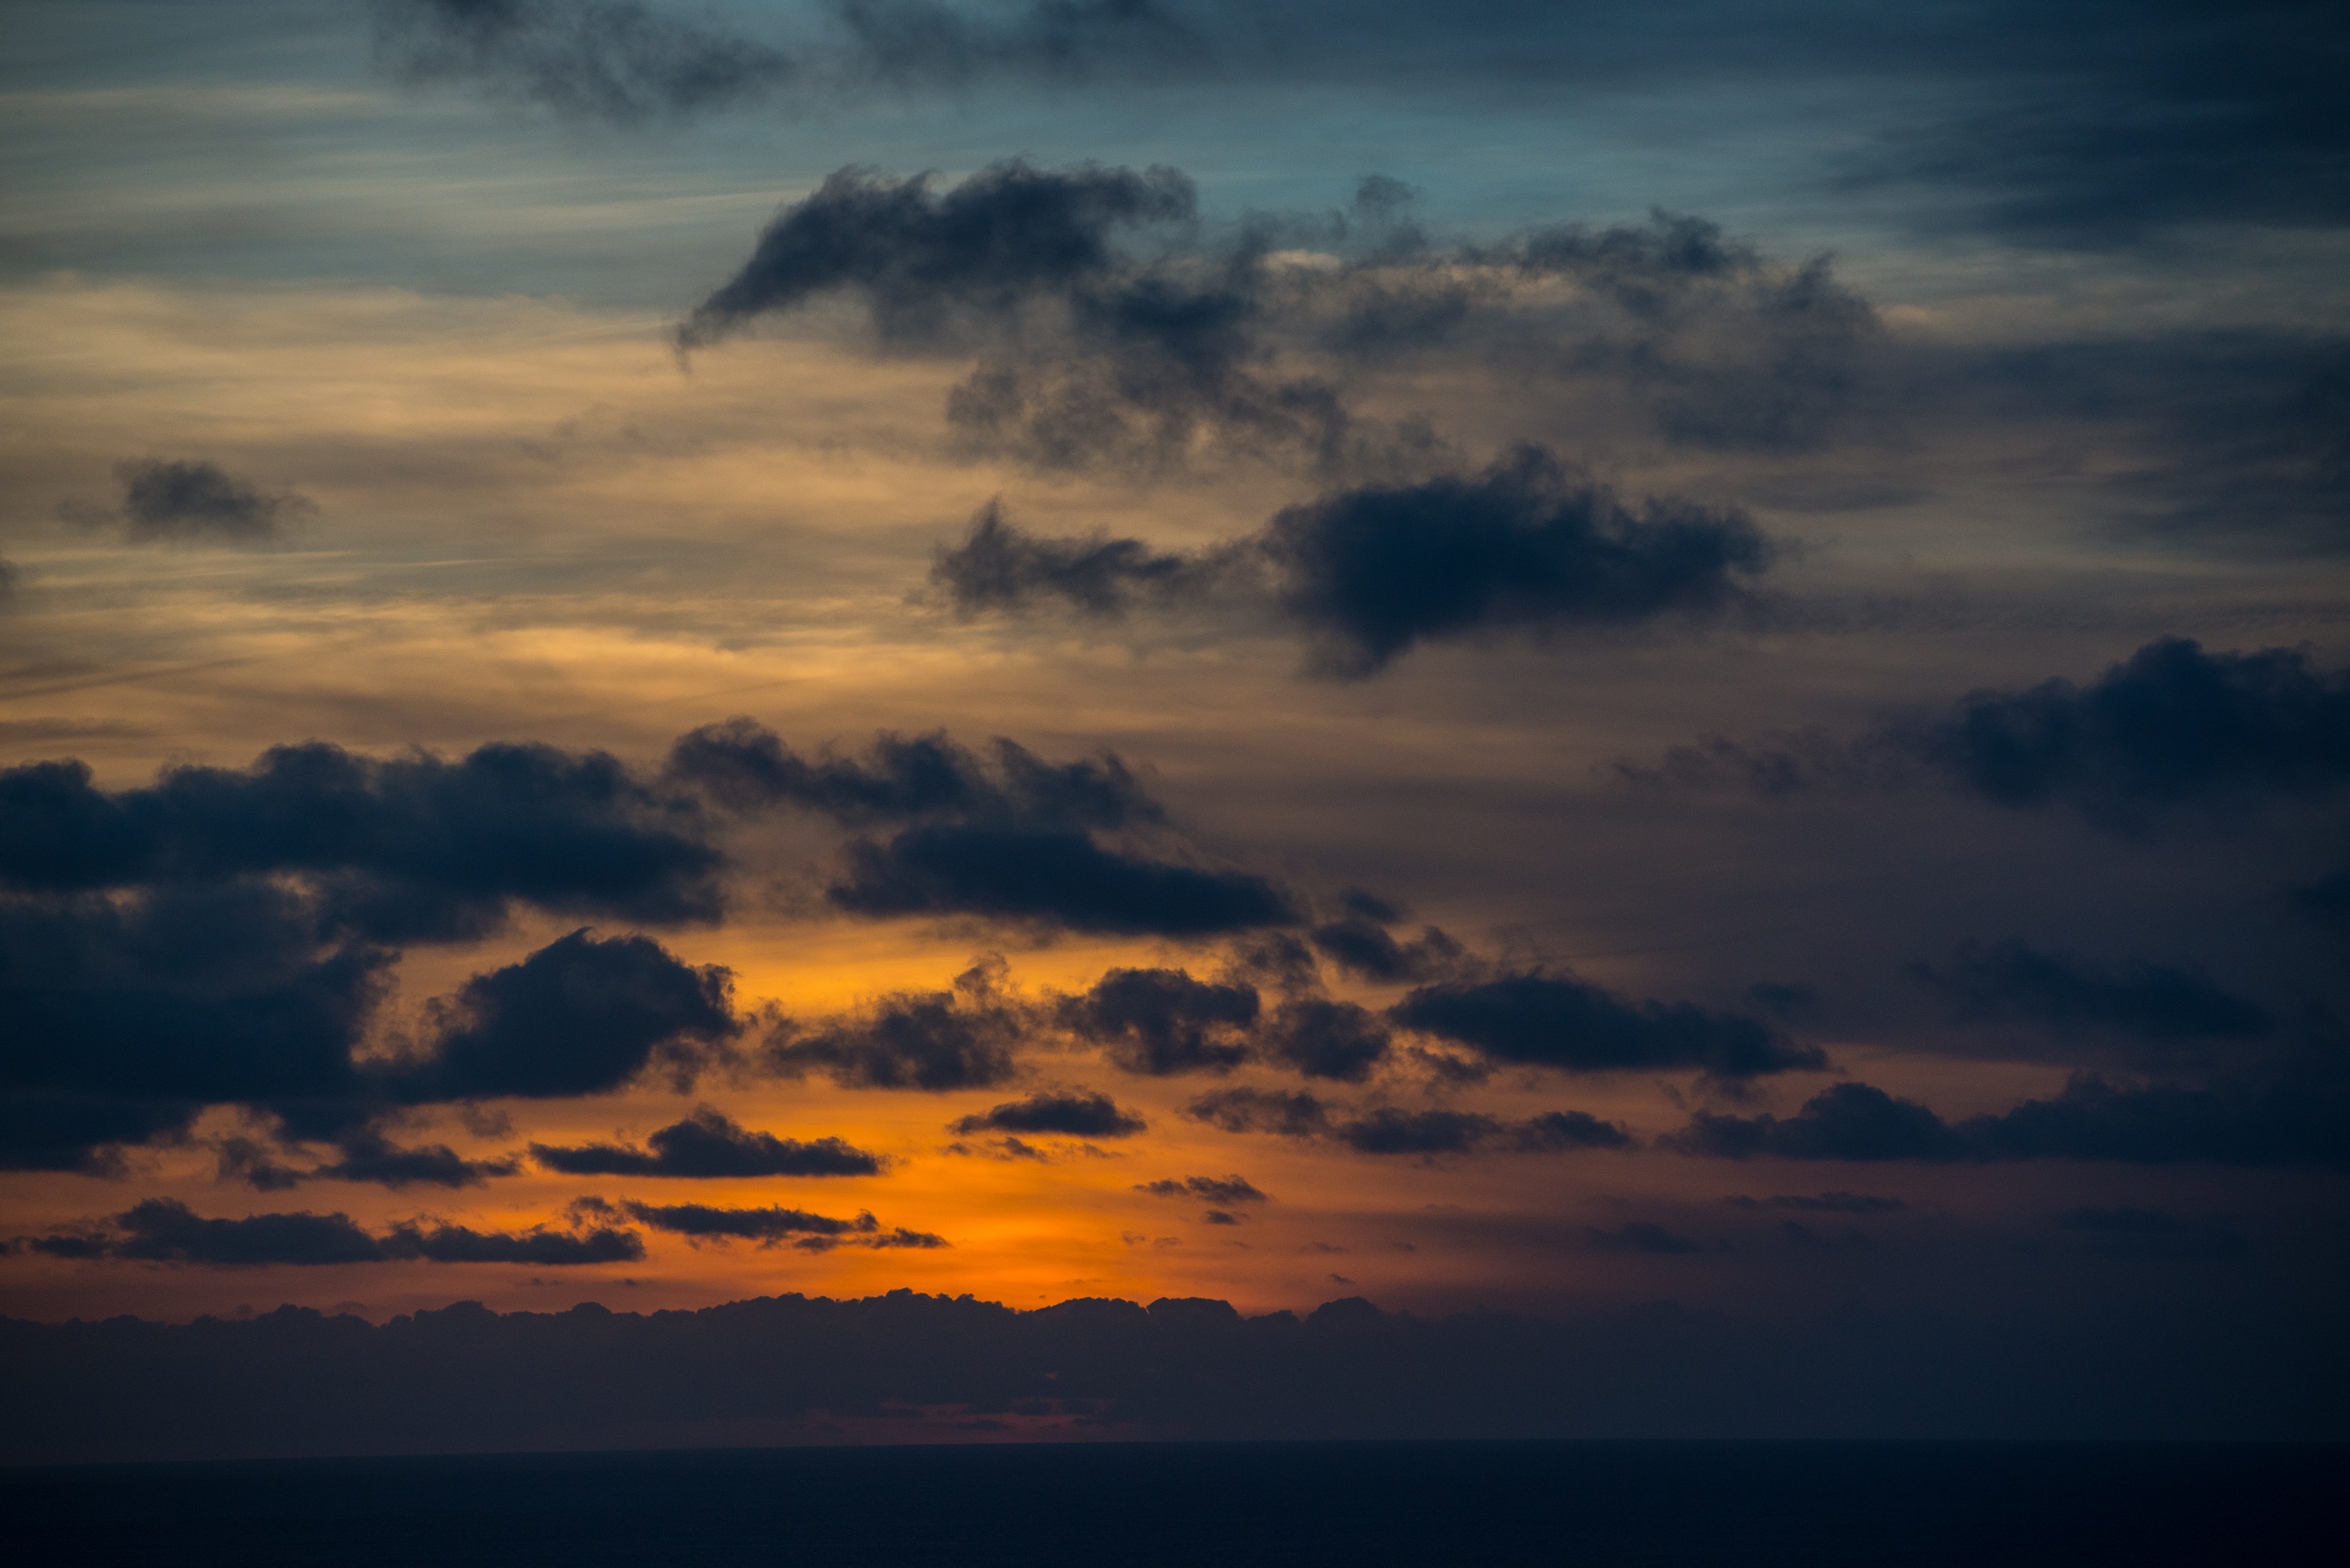
landscape, sea, ocean, horizon, cloud, sky, sunrise, sunset, sunlight, morning, dawn, atmosphere, dusk, evening, cumulus, clouds, the sun, fuerteventura, afterglow, meteorological phenomenon, red sky at morning